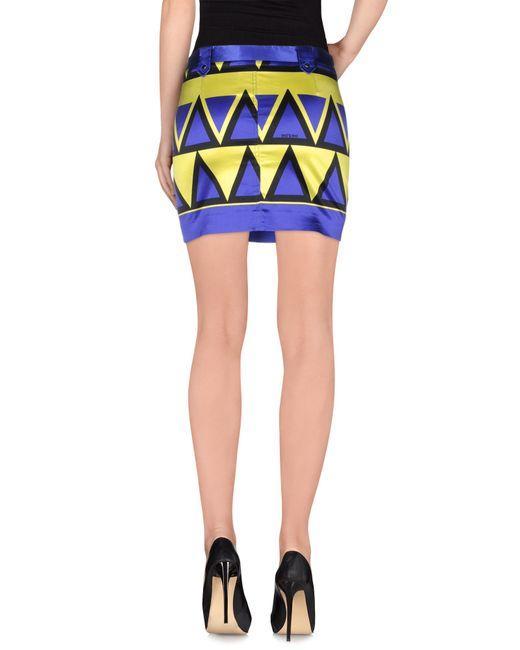
Dreieckförmiger Musterrock mit gelber und violetter Farbe